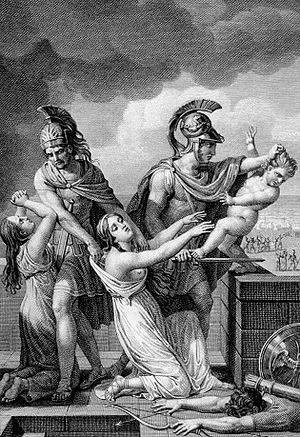
Astyanax
Barnet Astyanax kastes fra Trojas mure mens hans mor Andromache ser på.
I græsk mytologi var Astyanax søn af Hektor og Andromache. Hans fødselsnavn var Scamandrius, men Trojas indbyggere kaldte ham Astyanax, da han var søn af byens store beskytter og arvingens førstefødte søn.